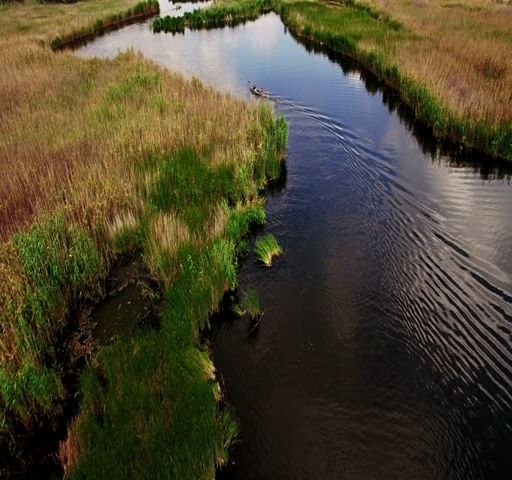
aerial view of marshy river in the forest